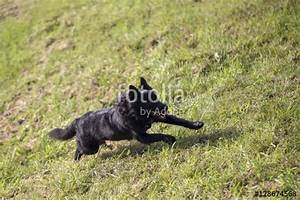
Label: dog